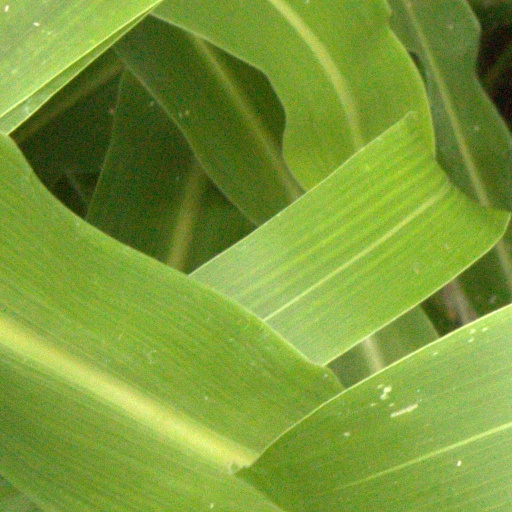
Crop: sorghum